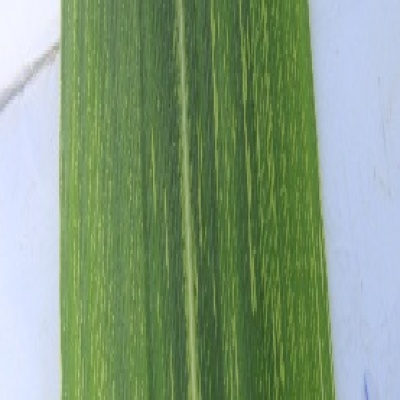
Label: Corn_(Maize)___Maize_Streak_Virus